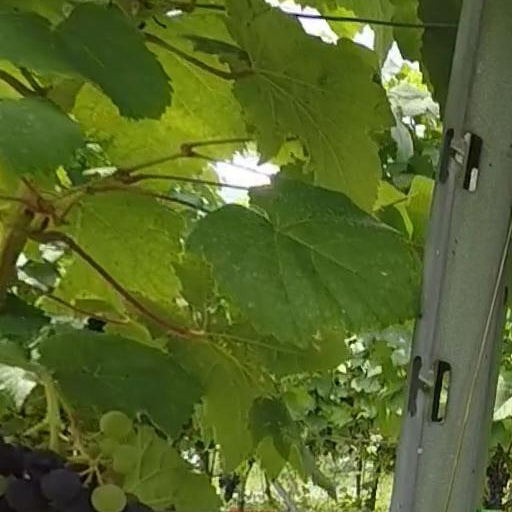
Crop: grape